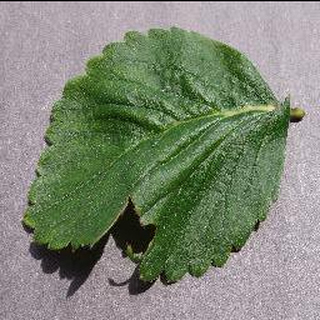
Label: healthy_strawberry